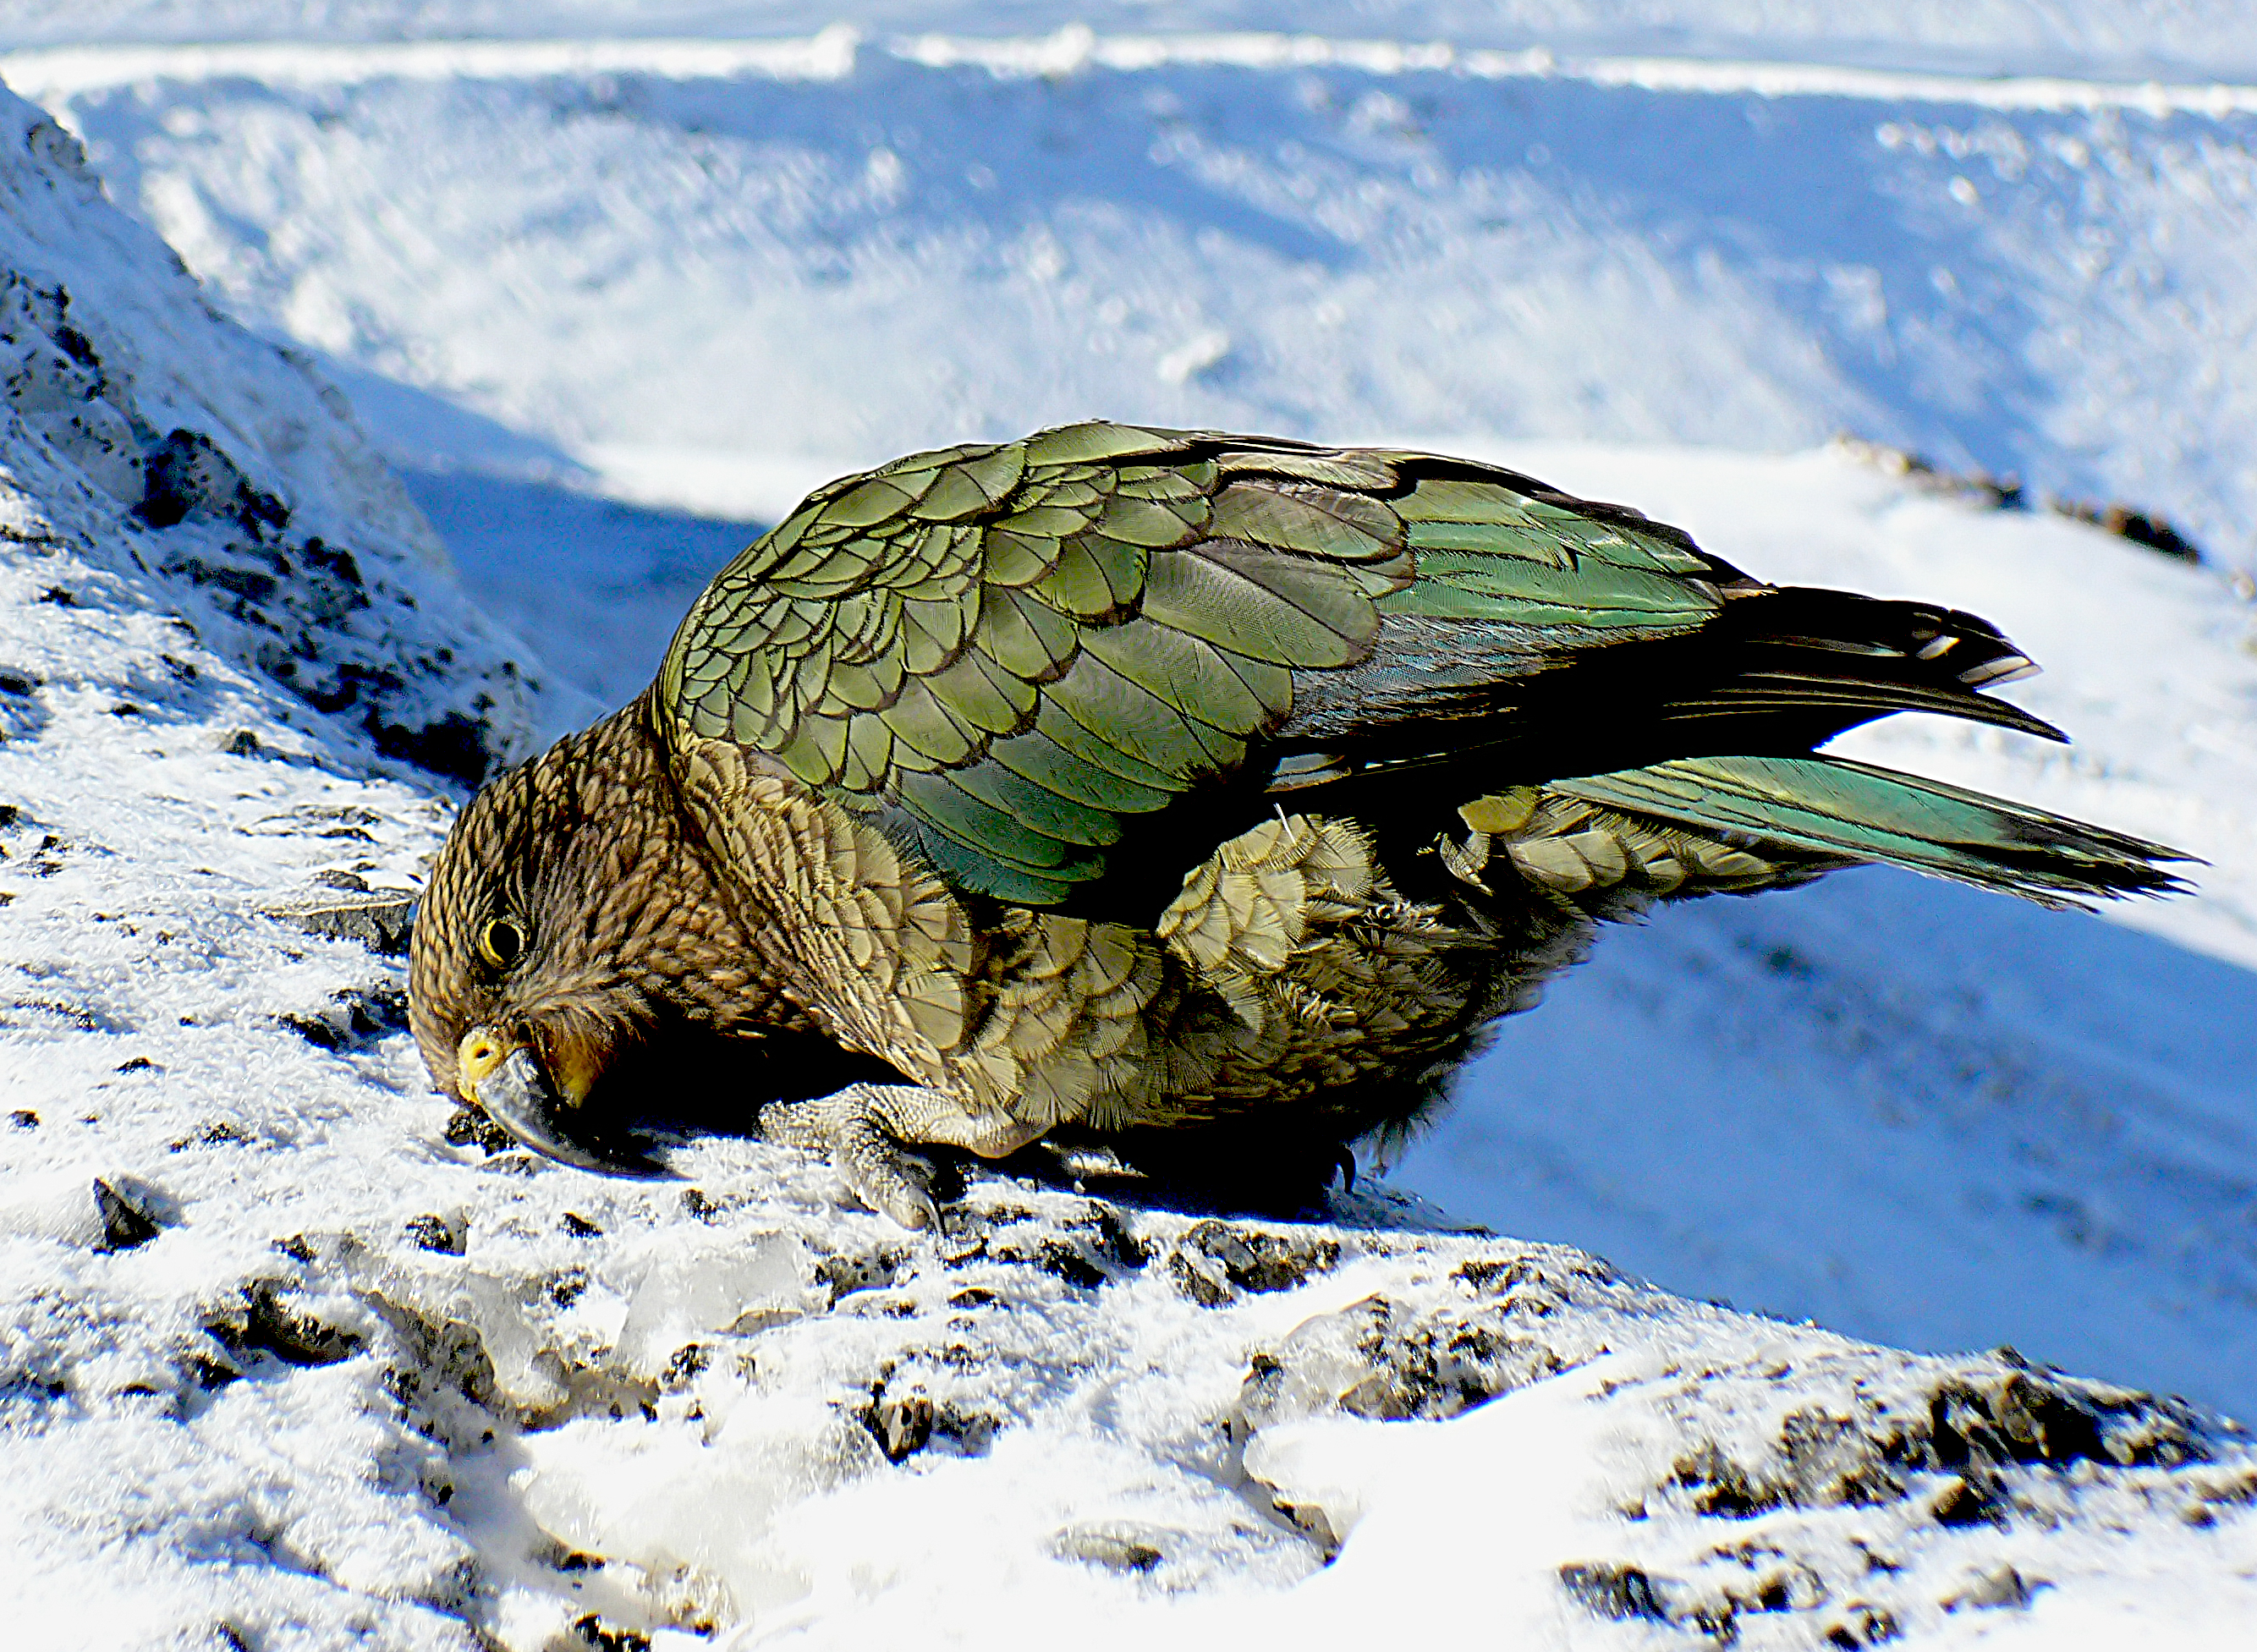
nature, snow, winter, bird, leaf, wildlife, alpine, season, fauna, newzealand, vertebrate, parrot, flickrsbestcreatures, kea, nestornotabilis, newzealandnativebird, mountainparrot, birdsplayinginsnow